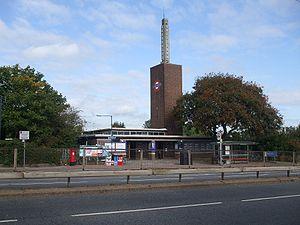
Osterley est une station du métro de Londres à Osterley dans le borough londonien de Hounslow. Elle est située entre les stations Hounslow East et Boston Manor sur la Piccadilly Line. Elle est en zone Travelcard 4.